Authority

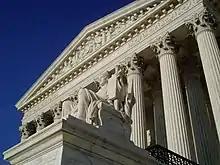
The Supreme Court of the United States is the highest judicial authority in the country

Authority is commonly understood as the legitimate power of a person or group of other people.